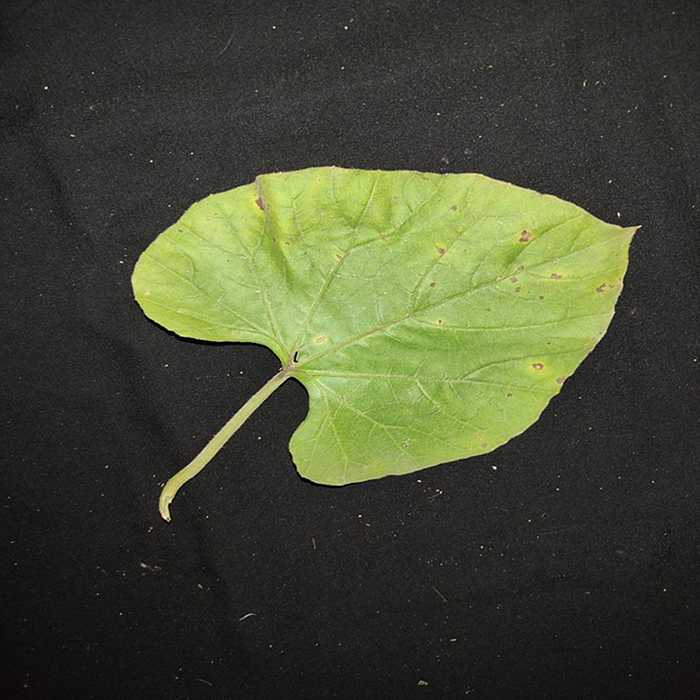
Plant: Bottle gourd
Label: Anthracnose